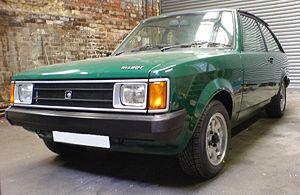
La Chrysler Sunbeam est une petite berline compacte à trois portes fabriquée par Chrysler Europe dans l'ancienne usine du groupe Rootes à Linwood en Écosse, de 1977 à 1981. Le développement de la Sunbeam a été financé par une subvention du gouvernement britannique dans le but de maintenir l'usine de Linwood en marche, et la petite voiture était basée sur la plus grande Hillman Avenger, également fabriquée là-bas. Après le rachat des activités européennes de Chrysler par PSA, le modèle a été renommé Talbot Sunbeam et a continué sa production jusqu'en 1981. Une version Talbot Lotus Sunbeam a réussi en rallye et a remporté le titre de constructeur du Championnat du monde des rallyes pour Talbot en 1981.
Chrysler Europe était la division européenne du constructeur américain d'automobiles Chrysler Corporation. Il a été formé à partir du rachat et de la fusion des constructeurs français Simca, anglais Rootes et espagnol Barreiros SA. La division Chrysler Europe fut opérationnelle entre 1967 et 1979.